Faithful Fortescue

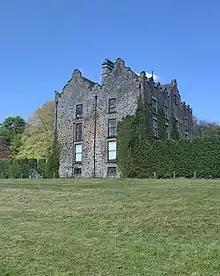
Galgorm Castle, which Fortescue built in 1618

Faithful was baptised on 22 August 1585 at Wear Gifford, North Devon, which manor was then a seat of his father's third cousin, Hugh Fortescue (1545–1600) of Wear Giffard Hall and of Filleigh, Sheriff of Devon in 1583, who was married to Elizabeth Chichester, Faithful's aunt, whose descendant later in the 18th century was created Earl Fortescue. The Fortescues of Filleigh and their cousins the Fortescues of Buckland Filleigh were both descended from Martin Fortescue (d. 1472) of Filleigh and Wear Gifford, who married Elizabeth Densel, heiress of Filleigh, Wear Gifford and Buckland Filleigh. Faithful Fortescue was a descendant in the fifth generation of Sir John Fortescue (c. 1394–1479), Chief Justice of the King's Bench, of Ebrington Manor, Gloucestershire, a younger grandson of the Fortescue family of Whympston in the parish of Modbury in Devon, the earliest Fortescue seat in the British Isles.